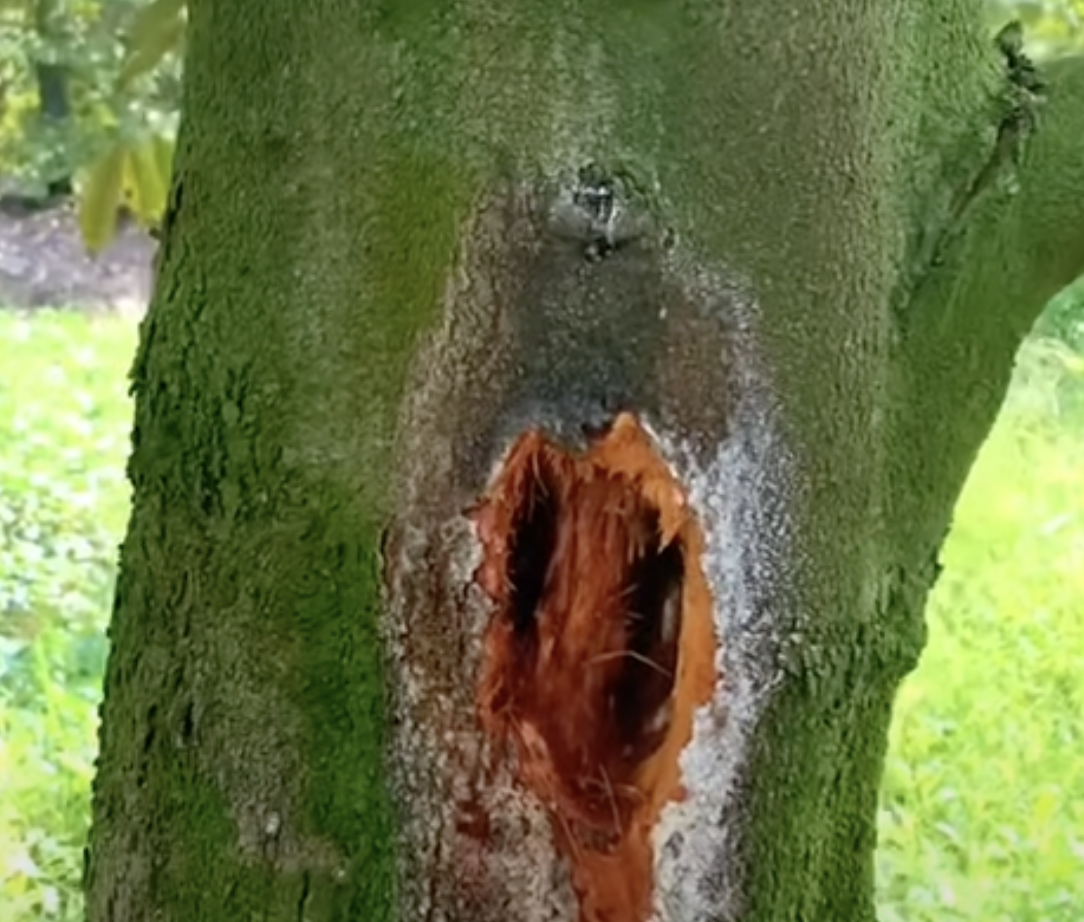
Label: stem_cracking_ gummosis